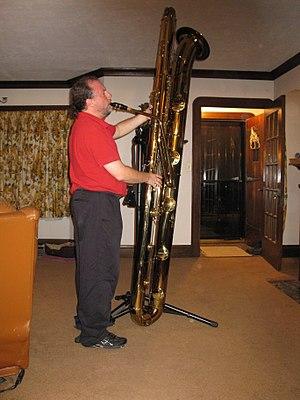
Si Adolphe Sax a bien projeté l'idée d'un saxophone sous-contrebasse, il est néanmoins certain qu'il ne l'a jamais construit lui-même. On doit donc au facteur allemand Benedikt Eppelsheim le premier modèle de cet instrument en 2002.